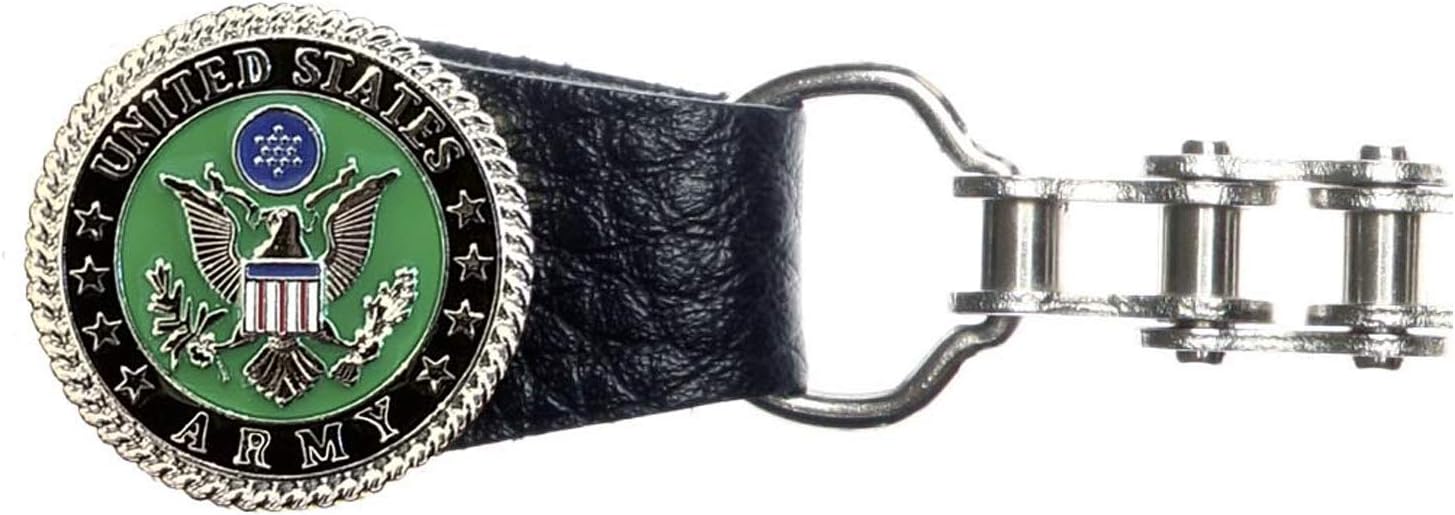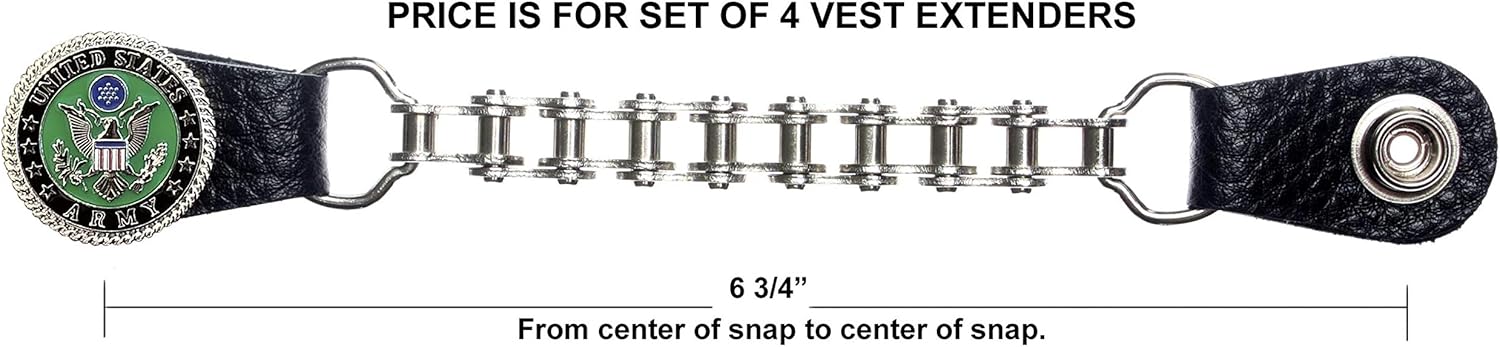
Vest Extenders Green/Silver Army on bike chain (set of 4)
Category: Automotive
Comes in sets of 4. High quality chrome plated brass snaps made in the USA. Made from plated brass to resist rust.
Features: Set of 4 high quality vest extenders made in U.S.A. on a unique bike chain. | Made with genuine top grain leather grown and tanned in the USA. | Army snap is highly detailed in Army green with red white and blue and trimmed in silver.Standard size large snaps fits most vest. | 6 3/4" Long from center of snap to center of snap. | These unique bike chain vest extenders will stand out in a crowd and the quality is second to none.